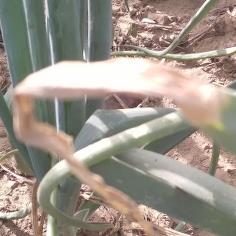
Crop: Onion
Condition: fusarium-d